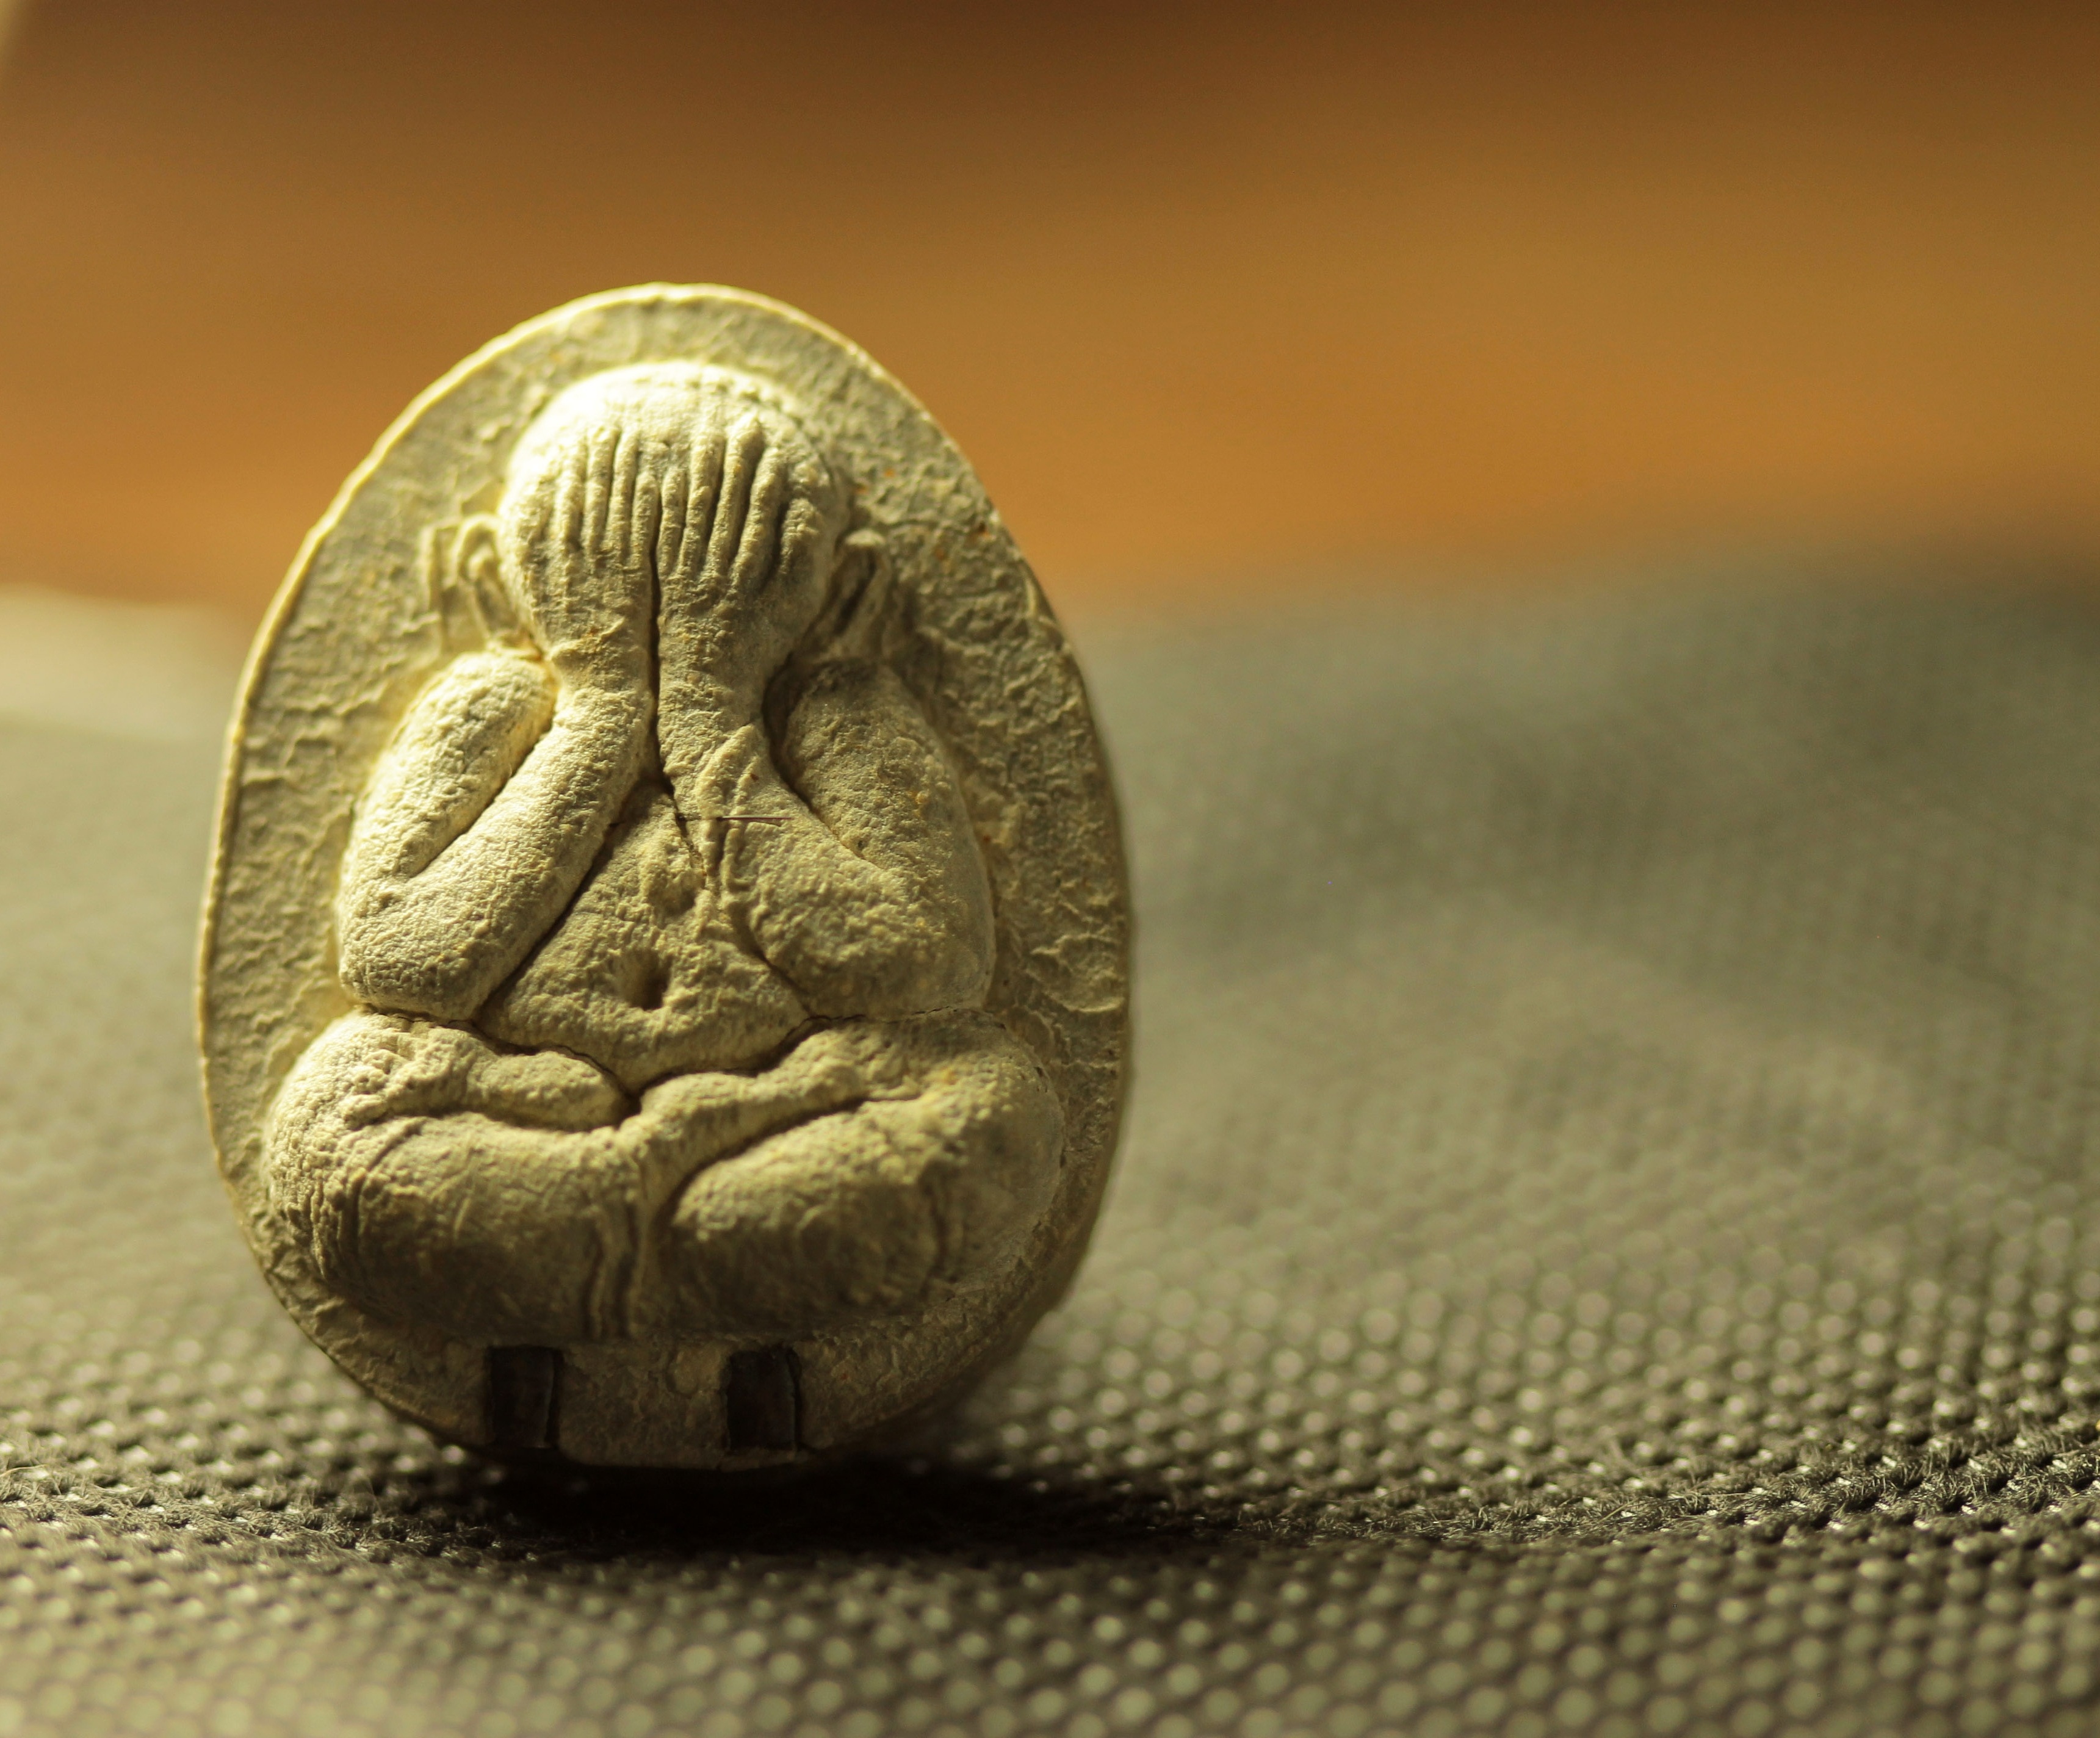
money, black, yellow, health, close up, currency, magic, carving, the night, macro photography